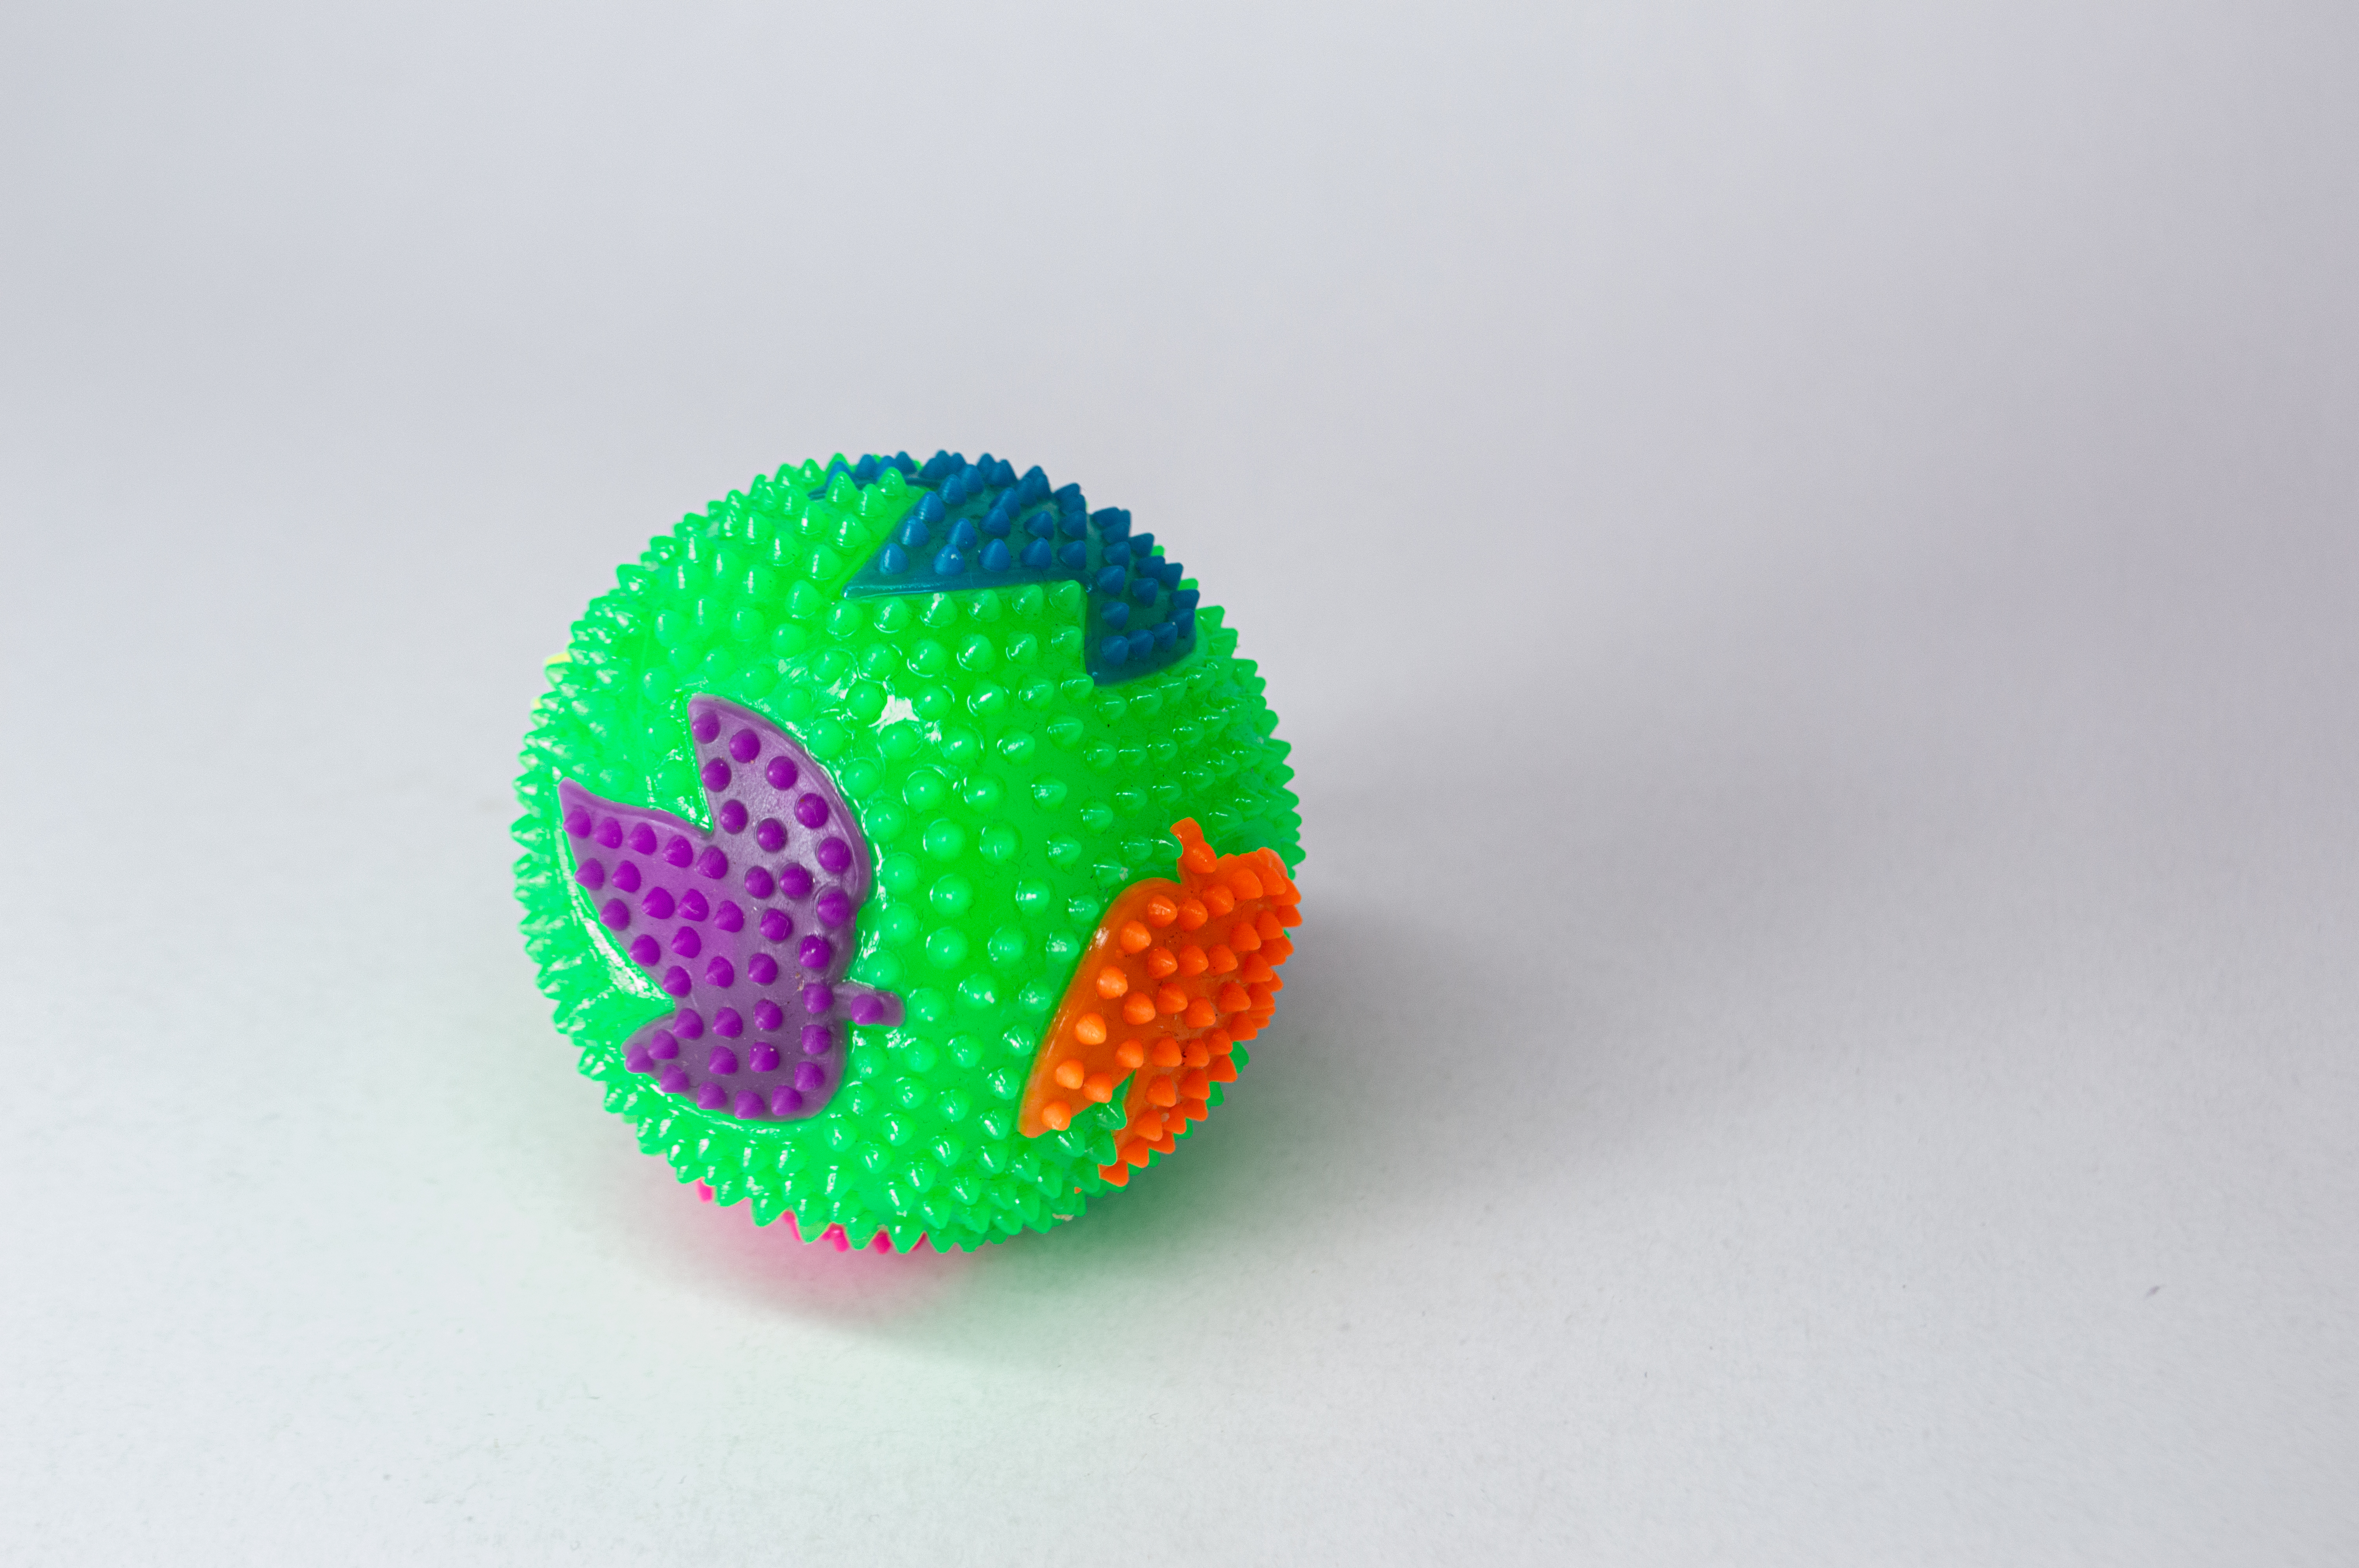
sports ball, tennis ball, tennis, cut out, white background, sphere, circle, single object, yellow, manufactured object, sport, sports equipment, recreational pursuit, soccer ball, soccer, old, white color, leather, photography, black color, color image, no people, concepts, red, three dimensional, pool ball, shiny, shadow, digitally generated image, shape, illustration, reflection, rubber, athletic, ball, isolated, inflated, inflatable, bounce, isolated on white, closeup, golf, lifestyle, training, nobody, object, white, hobby, creative arts, art, font, natural material, logo, fashion accessory, magenta, pattern, graphics, electric blue, craft, oval